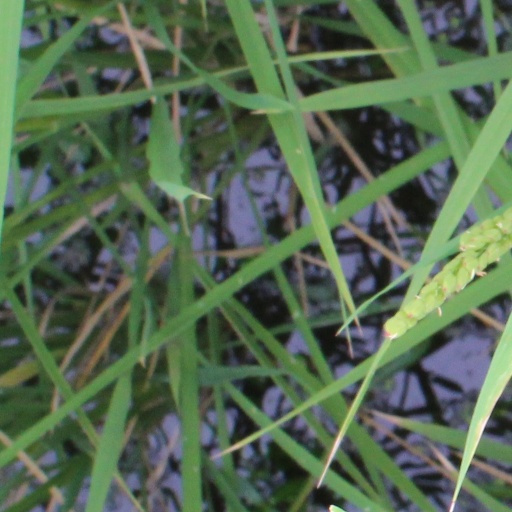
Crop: rice